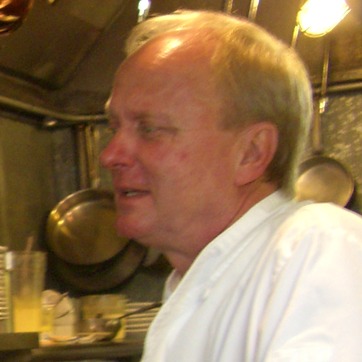
Material: skin